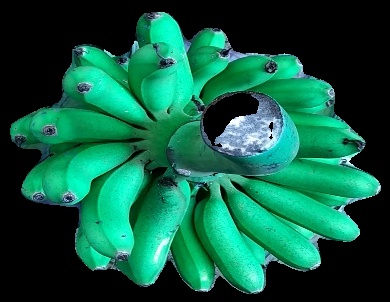
Variety: rasbale
Grade: grade1